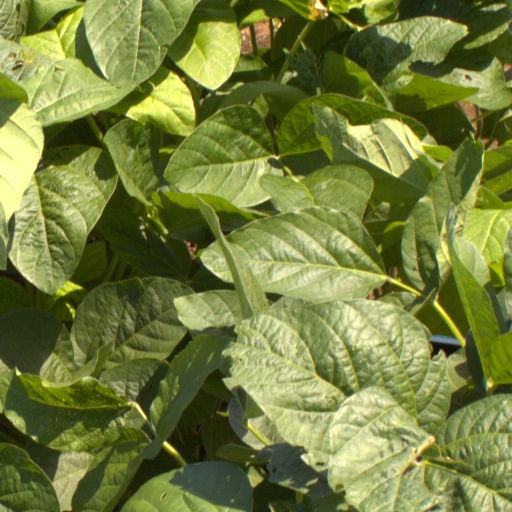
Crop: soybean